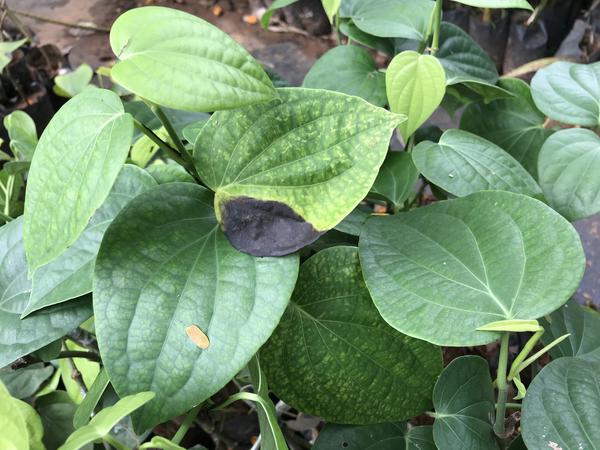
Plant: Pepper